Don Marion Davis

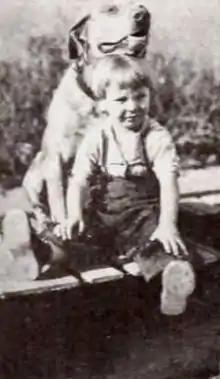
Marion in "The Love Egg" (1921)

Marion died of a brief illness at the Tucson Medical Center in Tucson, Arizona, on December 10, 2020, at the age of 103.